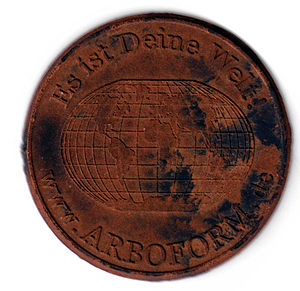
Lignin / Anvendelse / Lignin i polymere biokunststoffer
Reklame for Arboform (fremstillet af polymert lignin)
"Lignin af latin lignum = ""træstof"", ""ved"". Lignin virker – populært sagt – som ""betonen"" i en cellevæg, hvor cellulose og hemicellulose svarer til ""armeringsjern"". Ligninerne danner en gruppe af fenoliske makromolekyler, der er sammensat af forskellige monomere byggestene. Det drejer sig om faste biopolymerer, som bliver indlejret i planternes cellevæg, hvor de fremkalder forvedningen af cellen. Ca. 20-30 % af tørstoffet i forveddede planter består af lignin, og dermed er stoffet ved siden af cellulose og kitin de mest almindeligt forekommende, organiske forbindelser på jorden. Den totale produktion af lignin antages at være på ca. 20 milliarder tons pr. år.